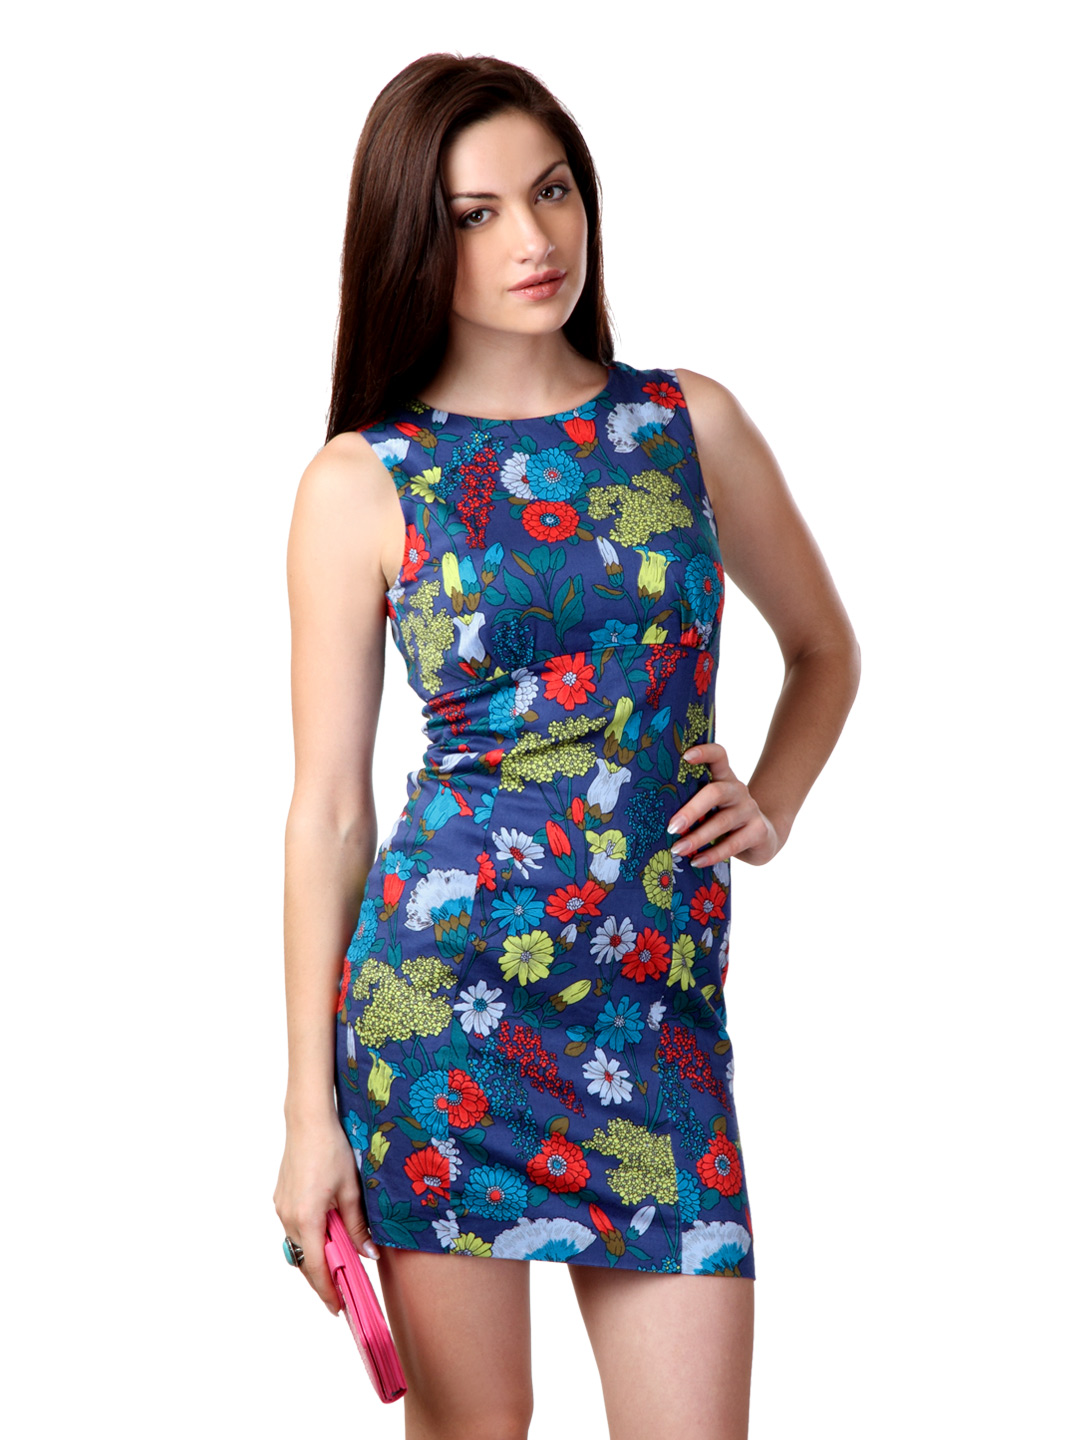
French Connection Women Blue Dress
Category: Apparel / Dress / Dresses
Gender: Women
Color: Blue
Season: Winter 2011
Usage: Casual